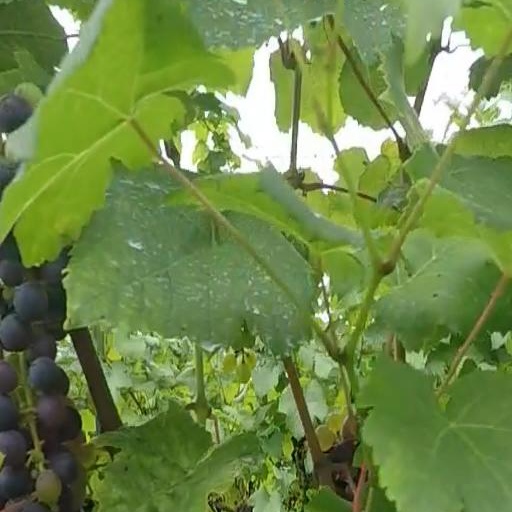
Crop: grape